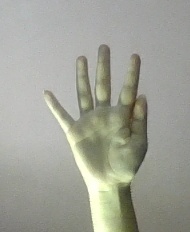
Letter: sheen